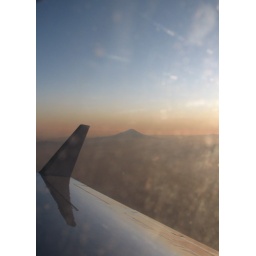
So many great photo ops ruined by scratched and water marked windows on the G4.